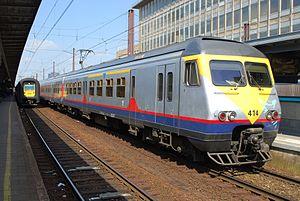
Les automotrices de la série 03, plus souvent appelées Break, sont des automotrices triples de la SNCB.